Edgeley Park

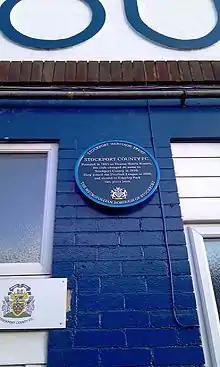
Blue plaque awarded to Stockport County in 2008

The record attendance is 27,833, when Liverpool visited Edgeley Park to play Stockport in the fifth round of the FA Cup in 1950.